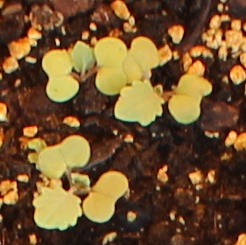
Label: Canola